Nossa Senhora da Graça incident

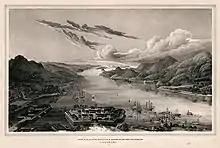
Nagasaki Bay (1897)

Through the Christian community in Japan, Pessoa was informed of the intrigues against him and promptly prepared for defense and departure. He prepared a large number of hand grenades and ammunition aboard the ship. Still, due to the large size of the cargo, the ship was not ready to sail until after New Year's Day in 1610, whereas previous Macanese vessels usually returned before Christmas. While the ship was being loaded, Arima tried to entice Pessoa to come ashore with offers of hospitality, saying that he had been sent to Nagasaki only to negotiate silk prices, and that the high officials in Sunpu only wanted Pessoa to give his account of the Macau events in person—he would be pardoned as a foreigner even if he was found guilty. Many Portuguese believed Arima, but not Pessoa, who knew Arima had assembled a force of 1200 samurai against him. Pessoa now would not go ashore even for mass and ordered his crew to come aboard the carrack to set sail. However, this was delayed as some crew believed that the current crisis was merely Pessoa's feud and dragged their feet, while Japanese guards obstructed most who had wanted to embark. By the time Arima attacked the carrack on January 3, only about 50 Europeans were on board with some enslaved Black people and lascars.